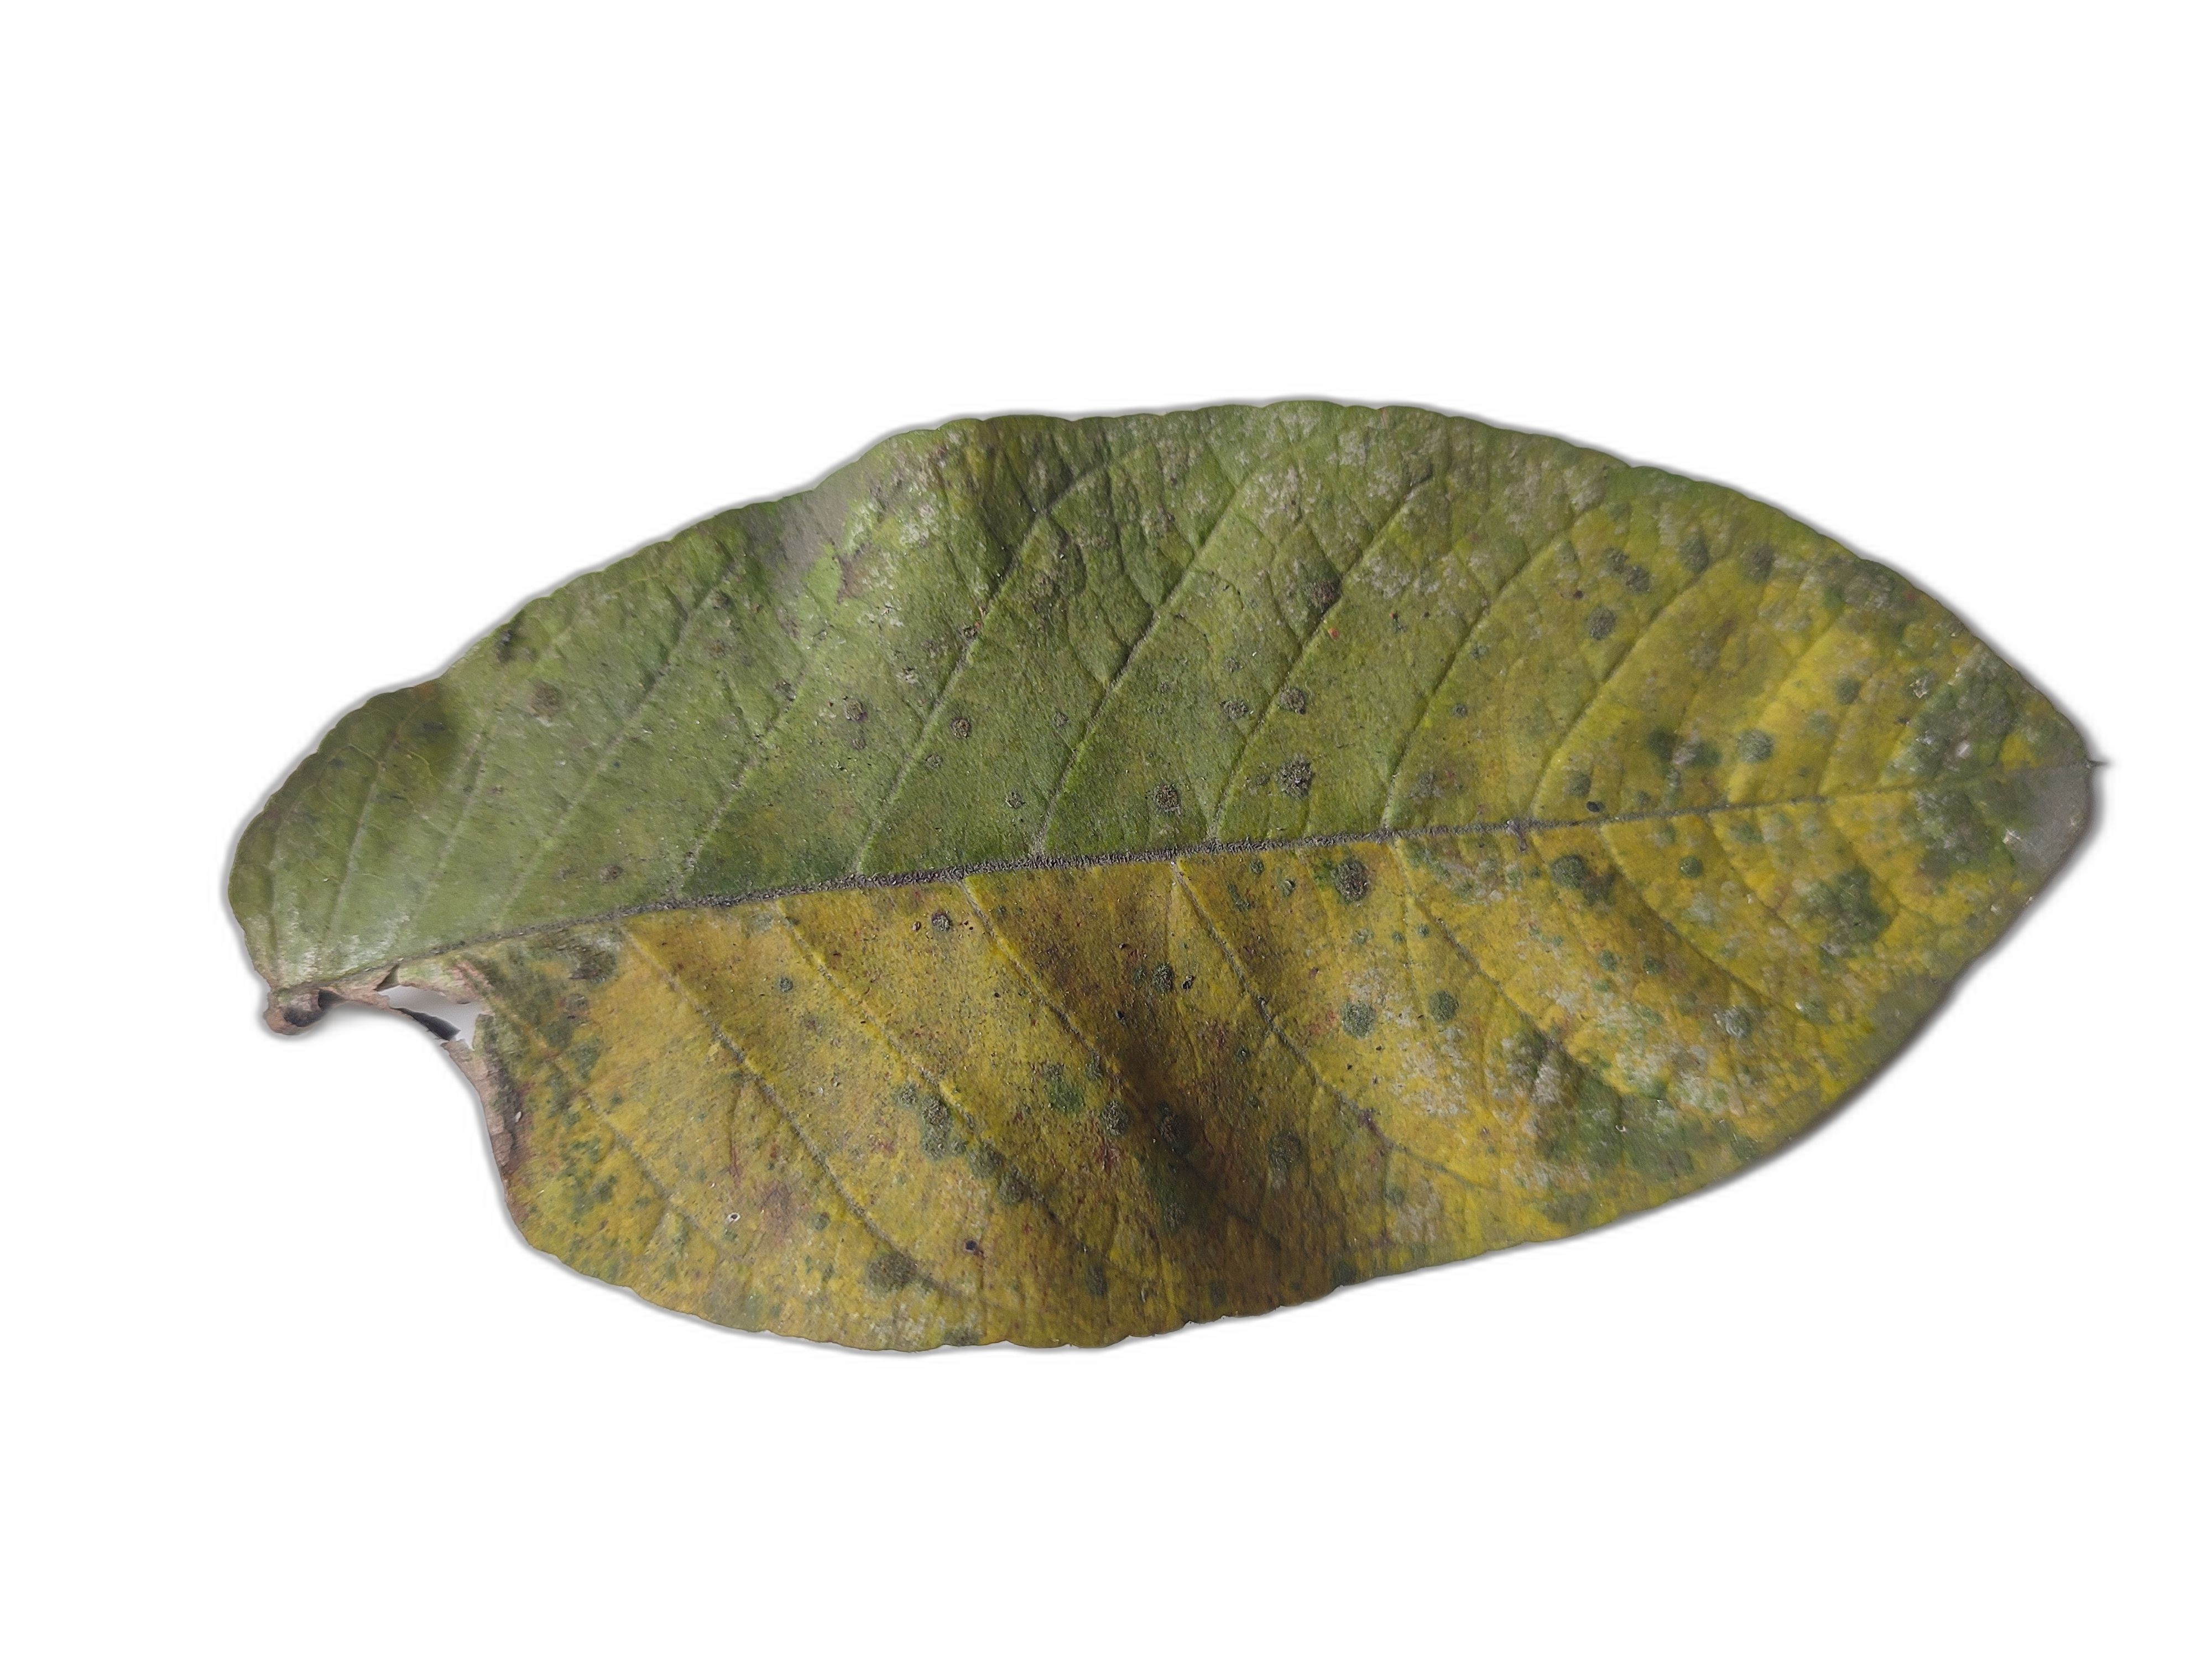
Plant part: leaf
Disease: Rust